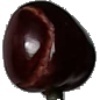
Label: cherry